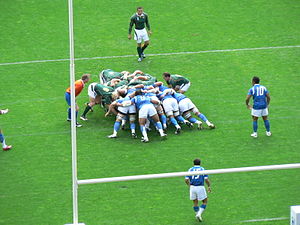
Rugby union / Klynge
Rugby Union er en fuldkontaktsport, der spilles med en oval bold. Formålet med spillet er at score flere point end modstanderen, ved at bære bolden over dennes mållinie.